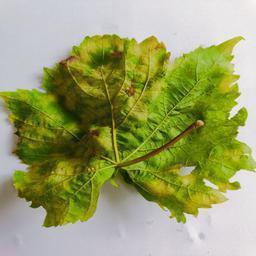
Label: Downy Mildew